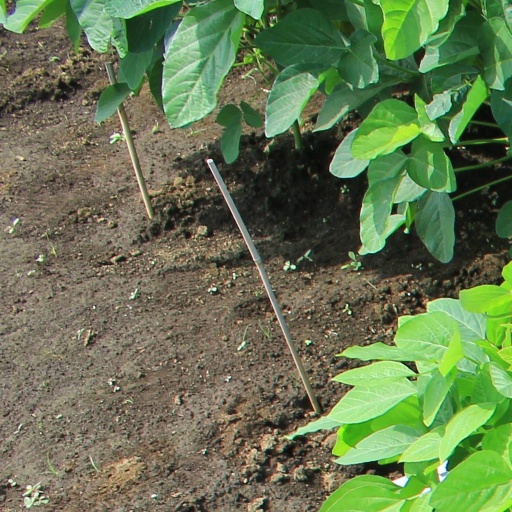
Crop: soybean